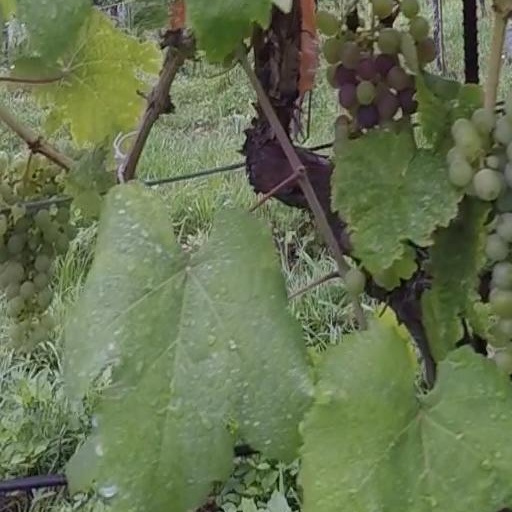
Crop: grape